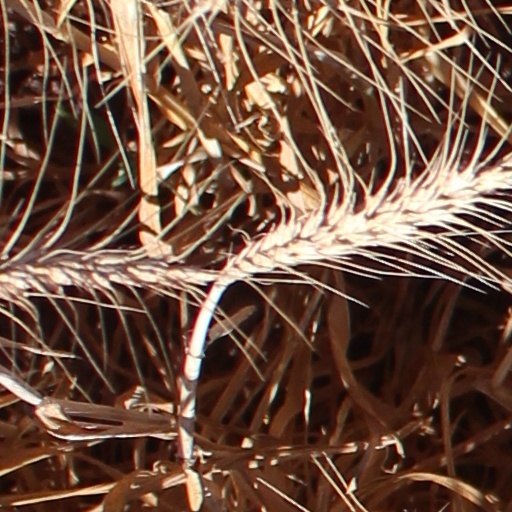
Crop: wheat